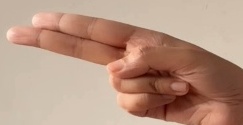
ASL sign: H